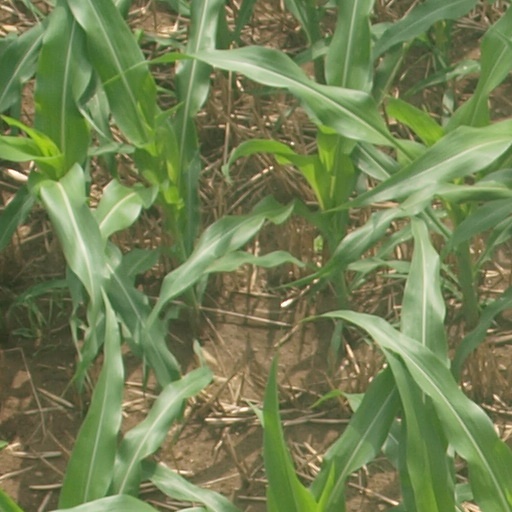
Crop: maize; corn